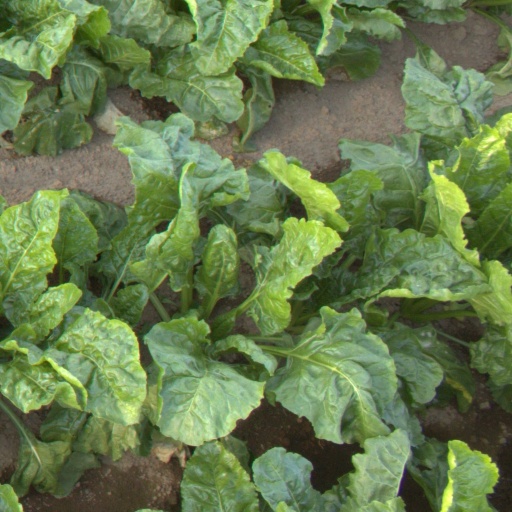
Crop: sugar beet